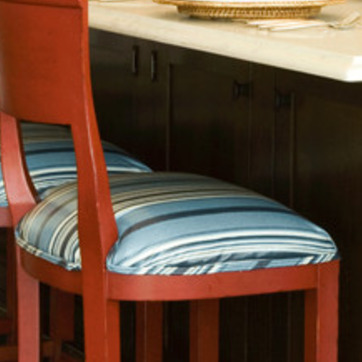
Material: fabric